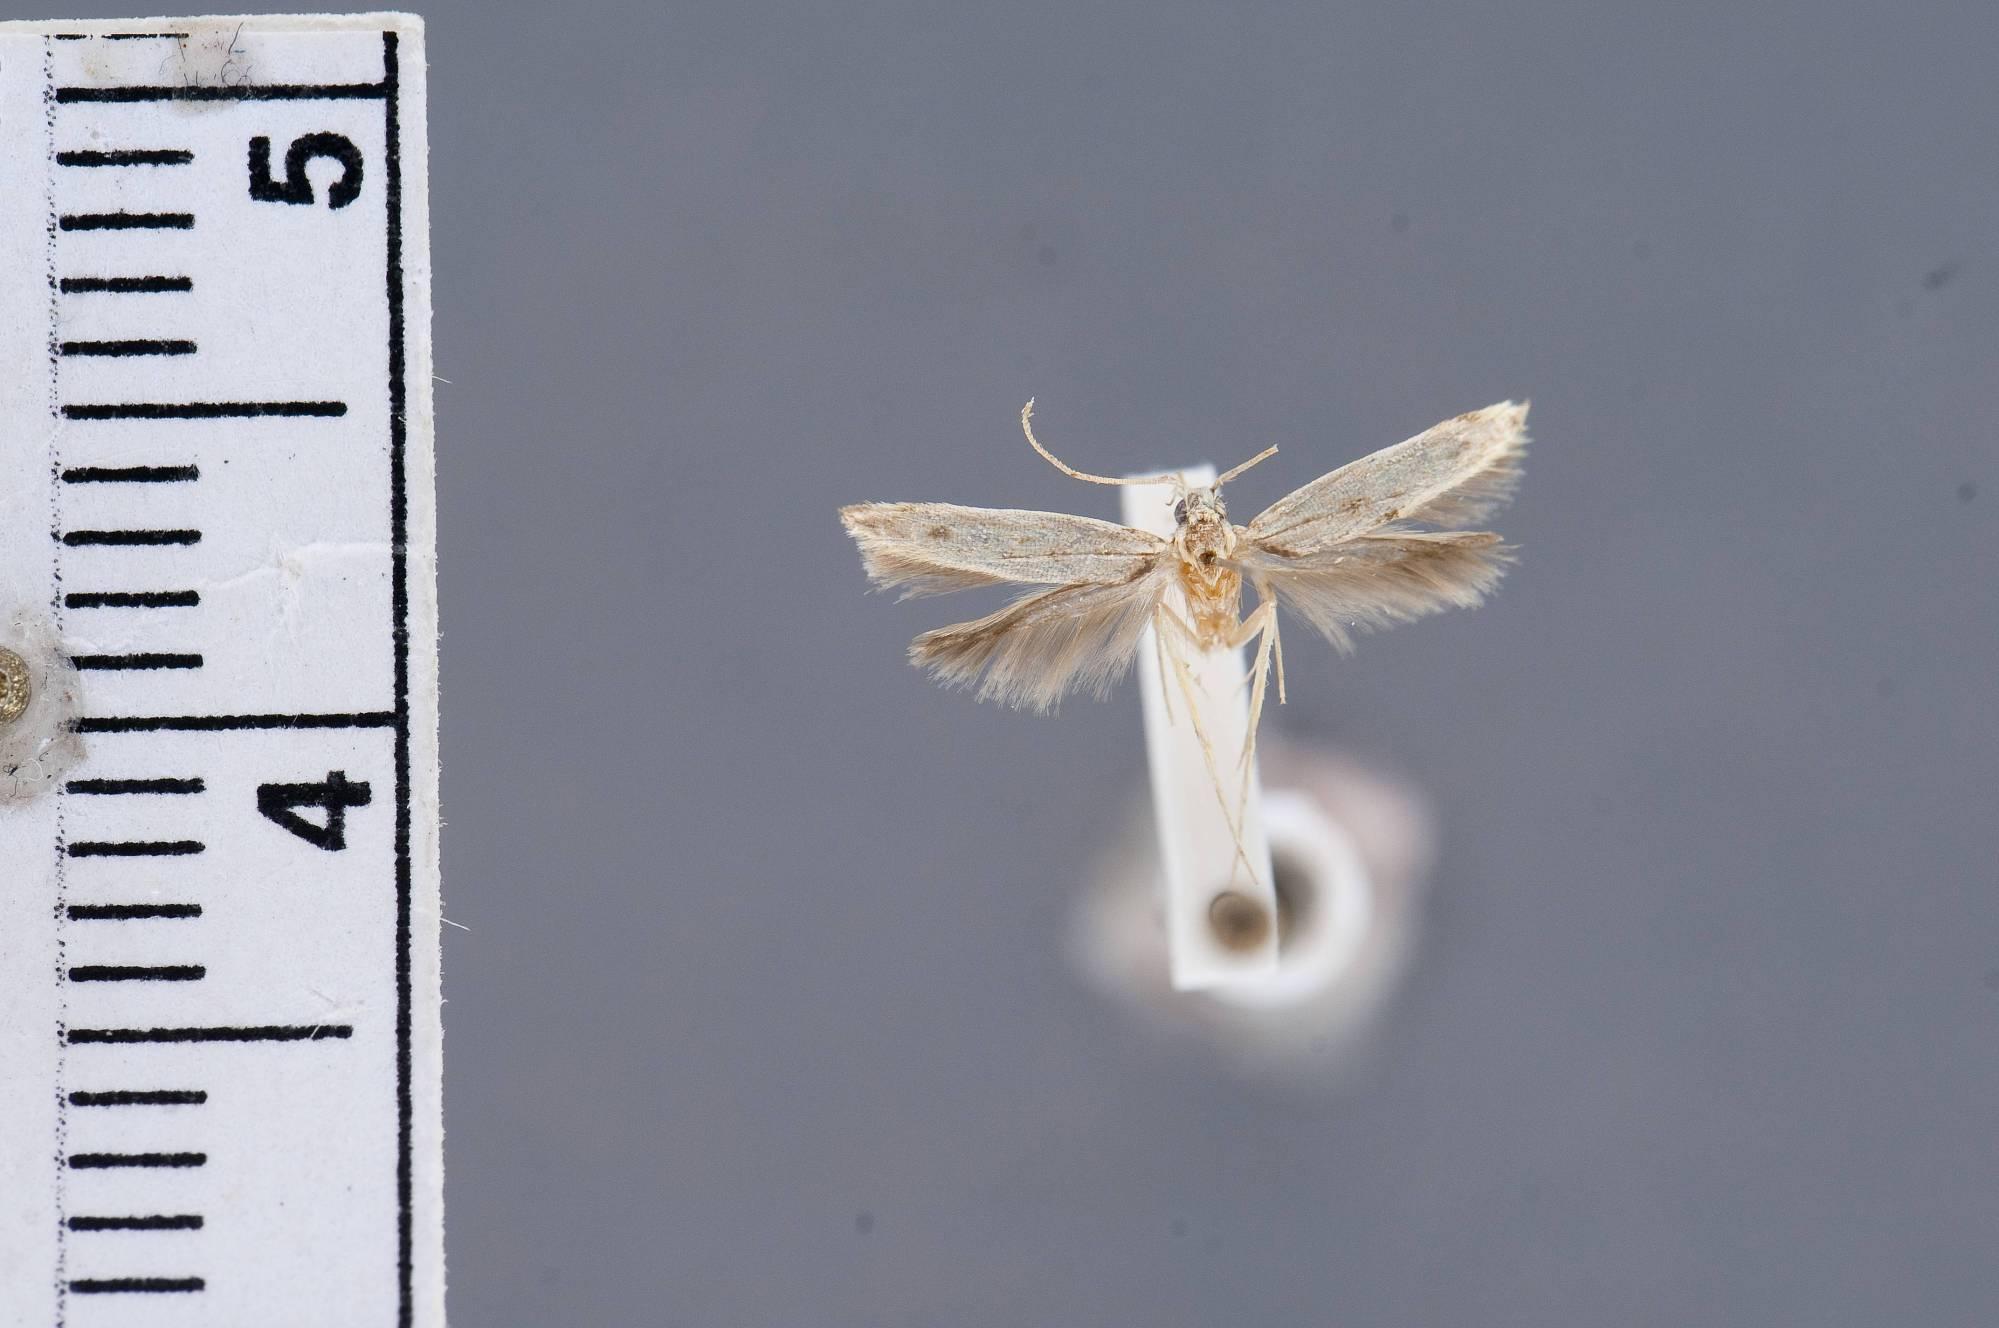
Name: Asymphorodes hypostema
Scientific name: Asymphorodes hypostema Clarke, 1986
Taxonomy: Animalia, Arthropoda, Insecta, Lepidoptera, Glossata, Cosmopterigidae, Cosmopteriginae
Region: J. F. Clarke
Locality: Nuku Hiva, Tunoa Ridge, Marquesas Islands, French Polynesia, France
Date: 23 Jan 1968